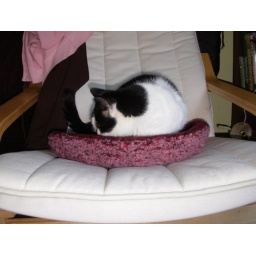
pixel in cat bed